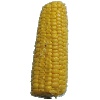
Label: corn